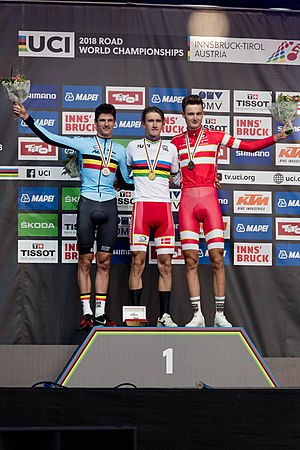
VM i landevejscykling 2018 / Medaljeoversigt
VM-guldvinder Mikkel Bjerg i midten og bronzevinder Mathias Norsgaard Jørgensen til højre.
Verdensmesterskabet i landevejscykling 2018 fandt sted 22. til 30. september 2018 i Innsbruck i Østrig.